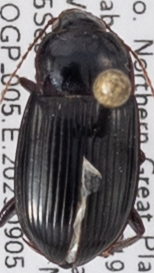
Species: Amara obesa
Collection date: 2023-09-05
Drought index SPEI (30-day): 0.696
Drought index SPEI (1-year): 0.824
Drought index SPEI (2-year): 0.824